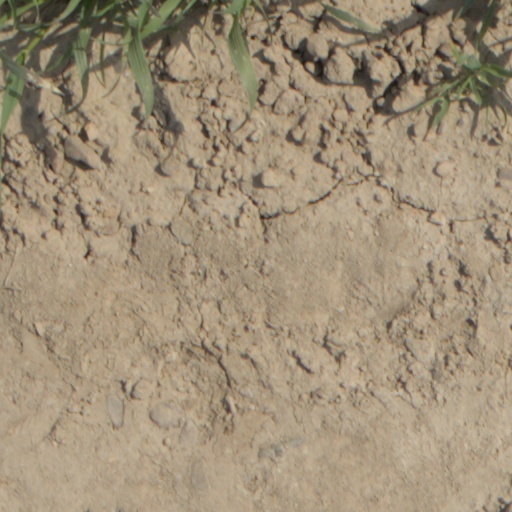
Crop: wheat